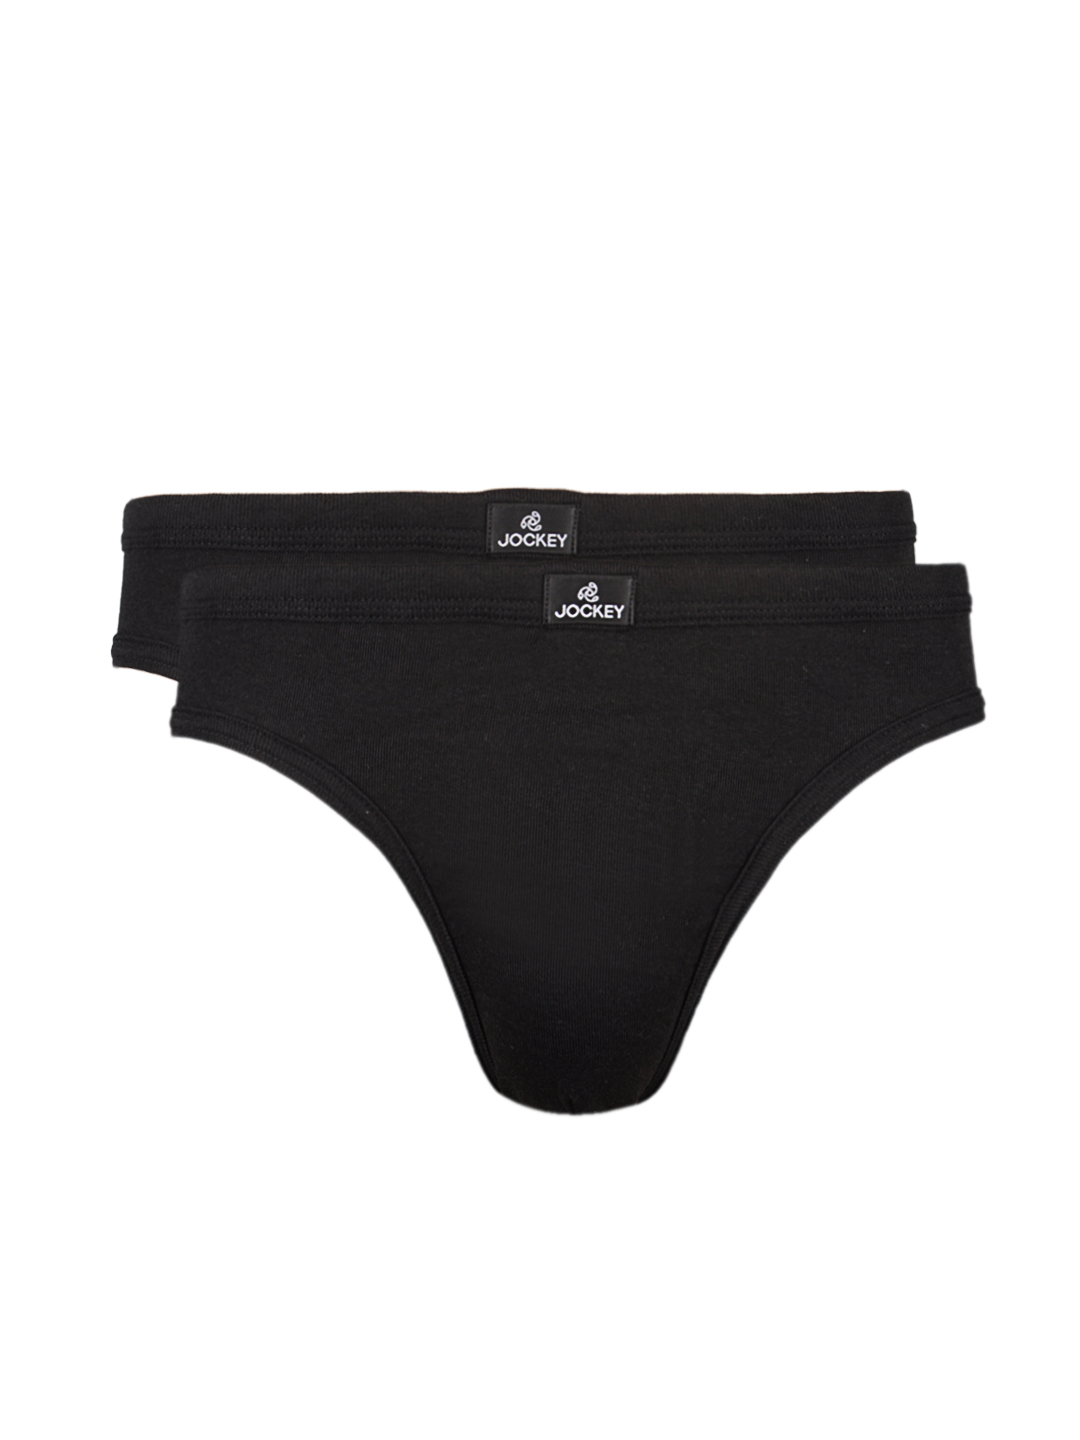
Jockey ELANCE Men Pack Of 2 Briefs 1004
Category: Apparel / Innerwear / Briefs
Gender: Men
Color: Black
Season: Summer 2016
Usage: Casual